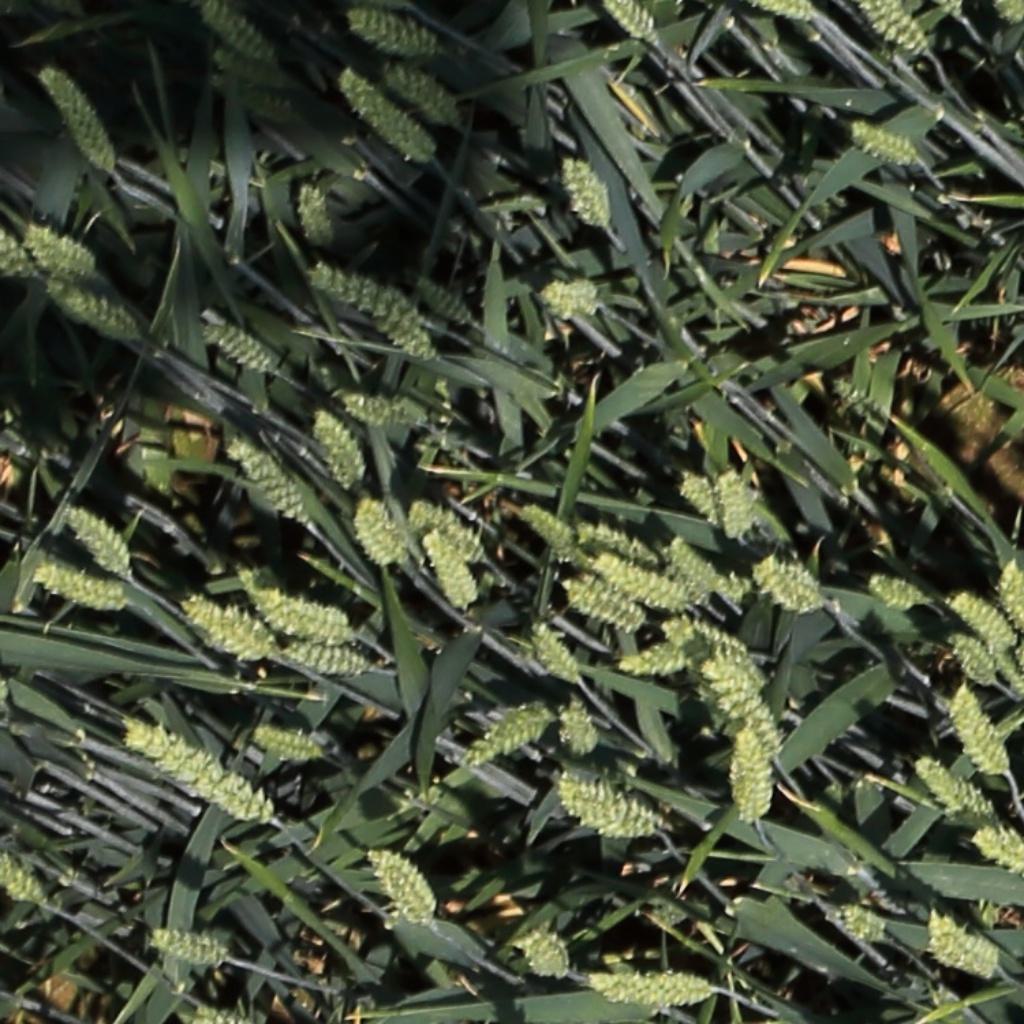
Country: Switzerland
Location: Usask
Wheat development stage: Filling